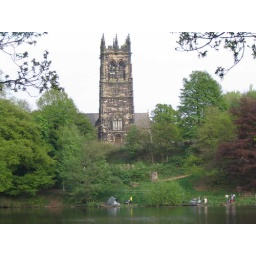
A pleasant way to spend the afternoon, walking around the little lake and watching people fish.